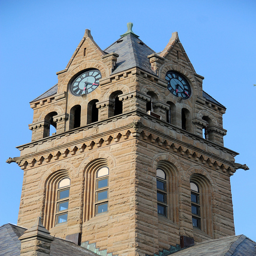
A stone clock tower with arched windows and a grey roof.
A closeup of a belltower against a blue afternoon sky.
A historic stone building with clocks on both sides.
A tall building with windows and a clock at the top.
A large tower like structure that has a clock on it.